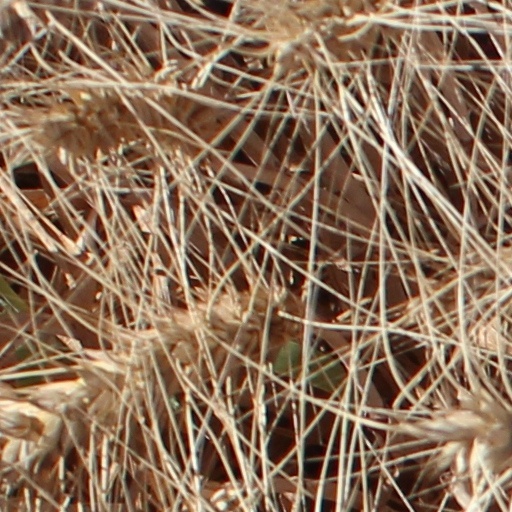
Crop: wheat